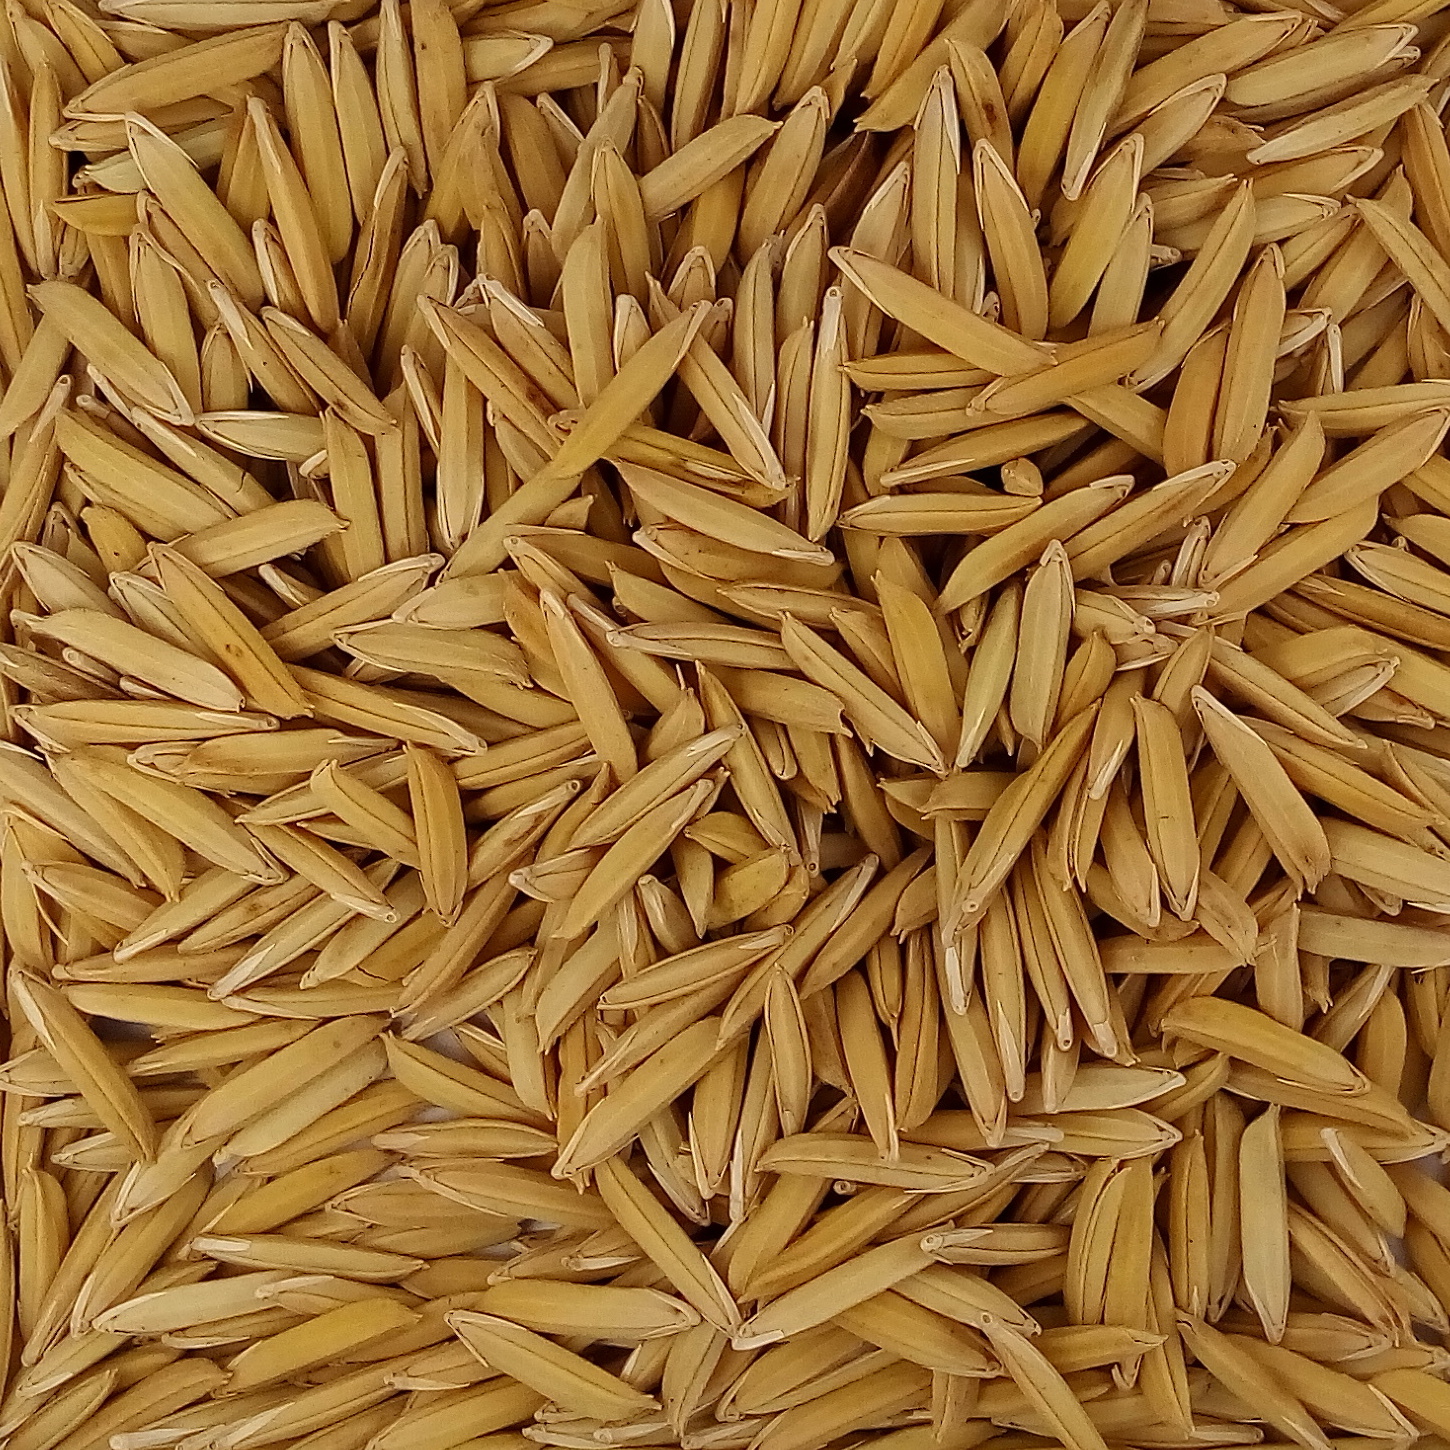
Rice seed variety: 1718